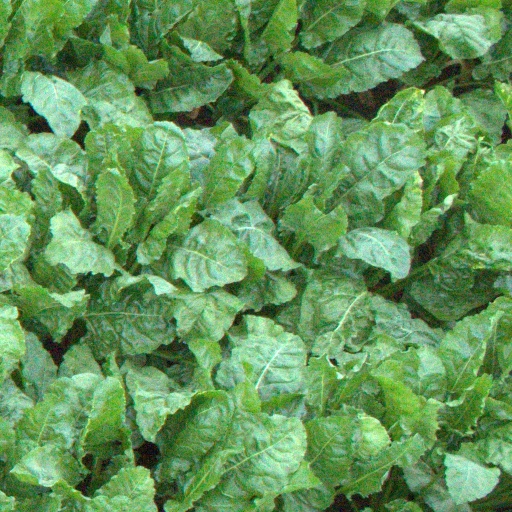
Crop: sugar beet